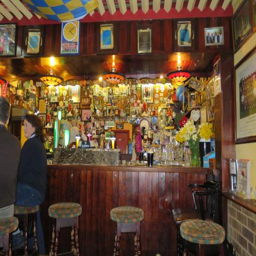
view of the bar from inside